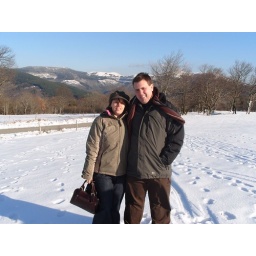
Taking a stroll in the forest / black mountains